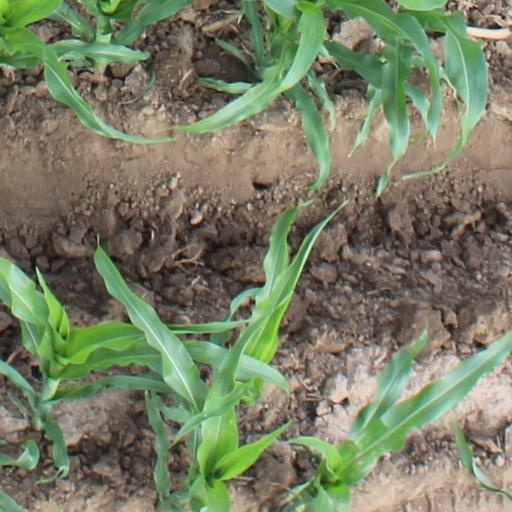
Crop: maize; corn